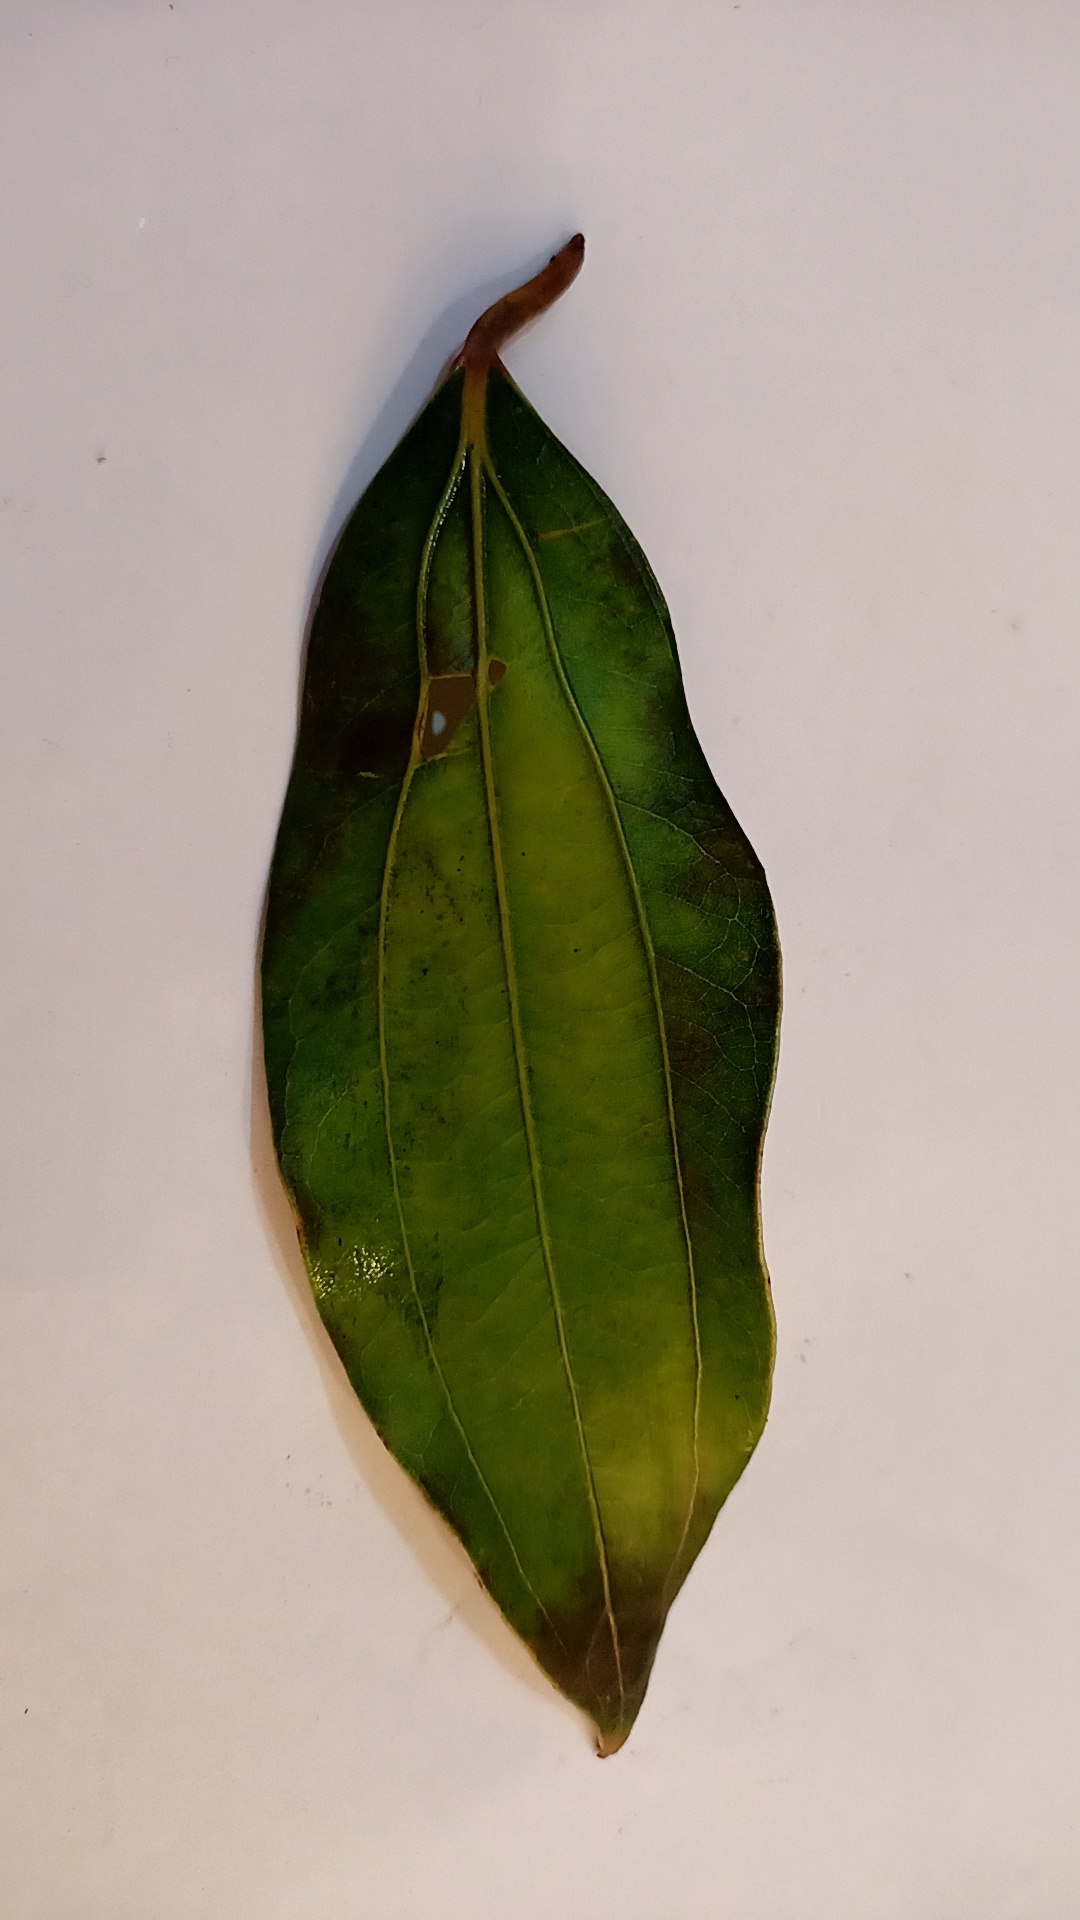
Label: Disease